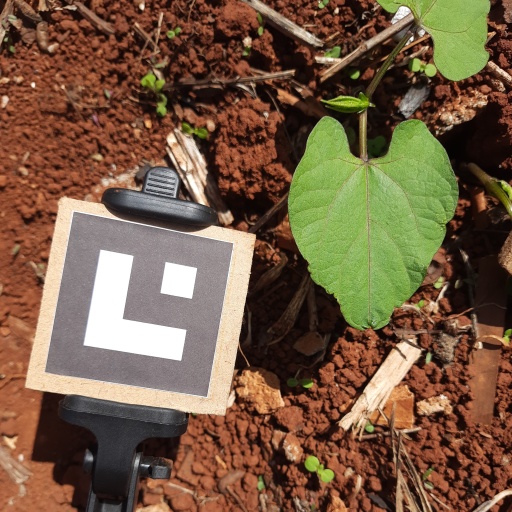
Observations: flat surface, no eating holes, under sunlight